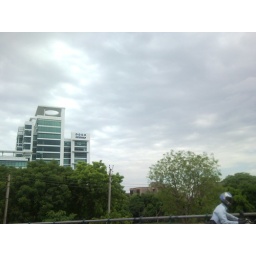
Shot on NH8 on Delhi Gurgaon highway taken in a moving car by a cellphone camera